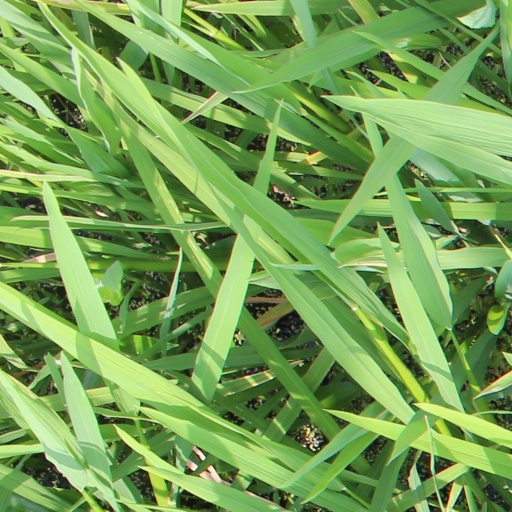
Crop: rice